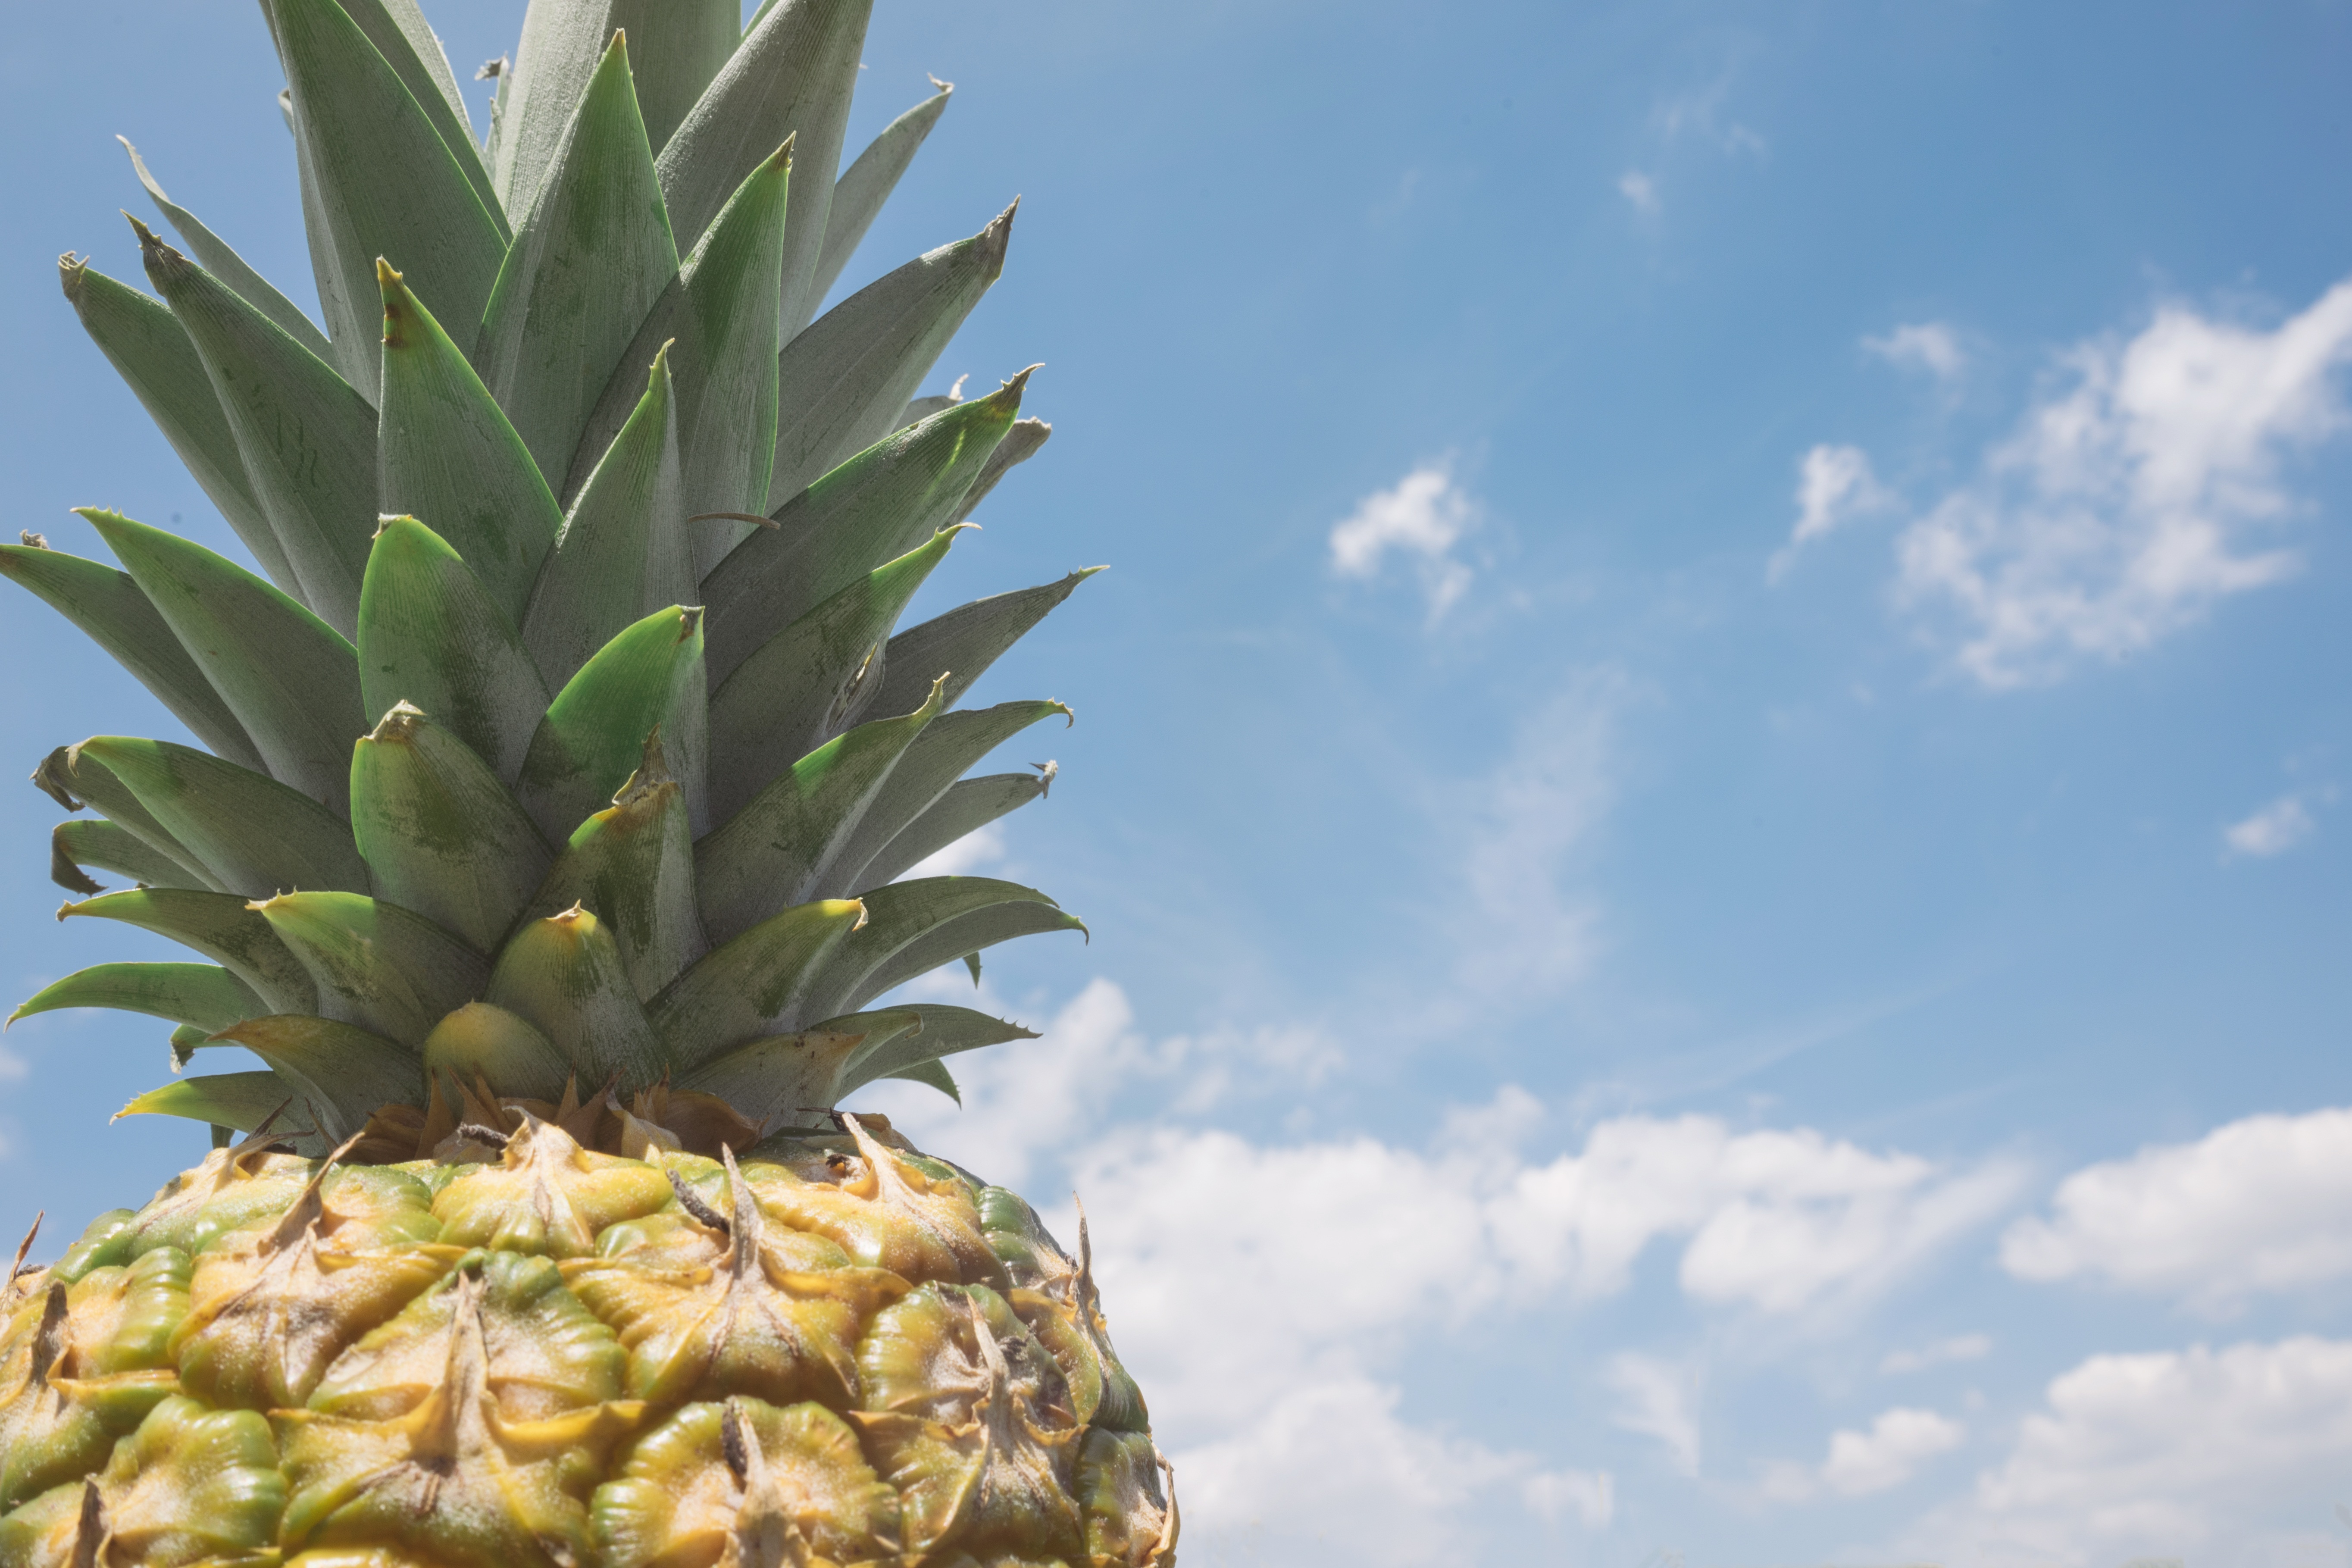
tree, nature, plant, fruit, sweet, flower, summer, ripe, food, produce, tropical, natural, fresh, botany, yellow, juicy, healthy, dessert, pineapple, vitamin, vegetarian, exotic, diet, organic, flowering plant, bromeliaceae, land plant, arecales, palm family